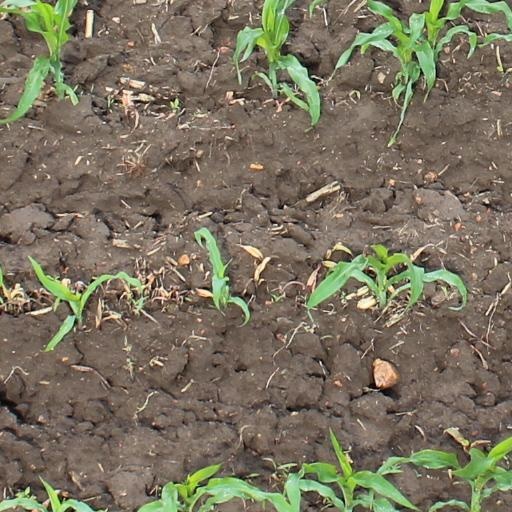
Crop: maize; corn